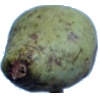
Label: pear_stone